Haraldsborg

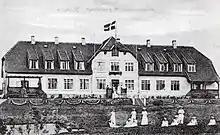
Haraldsborg Husholdningsskole, c. 1910

Haraldsborg is a historic property located close to Roskilde Fjord in northeastern Roskilde, Denmark. , it is being converted into a Christmas seal home for socially challenged children.